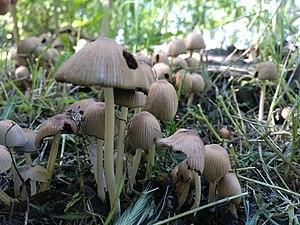
Les agarics, appelés aussi psalliotes, sont des champignons basidiomycètes du genre Agaricus, appartenant à la famille des agaricacées. Il en existe de très nombreuses espèces, qui, pour la plupart, se ressemblent fortement. Certains espèces sont comestibles, mais d'autres sont toxiques, comme l'agaric jaunissant. L'espèce la plus consommée est Agaricus bisporus, cultivé de façon industrielle en champignonnière sous le nom de champignon de Paris. Les espèces « sauvages » croissent de façon souvent abondante, dès les premières pluies de l'été, dans les prés et les taillis, parfois dans les bois clairs.